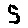
Label: 5